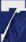
Number: 7